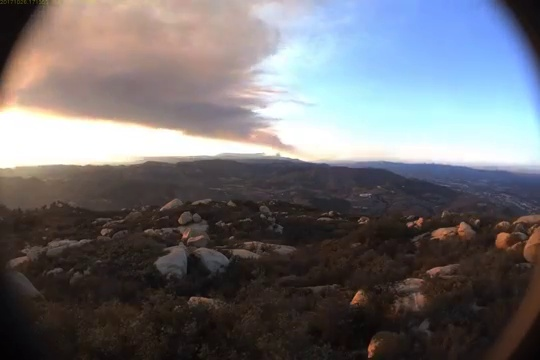
Fire: no
Smoke: yes